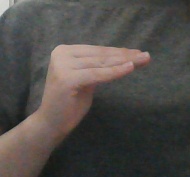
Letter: haa